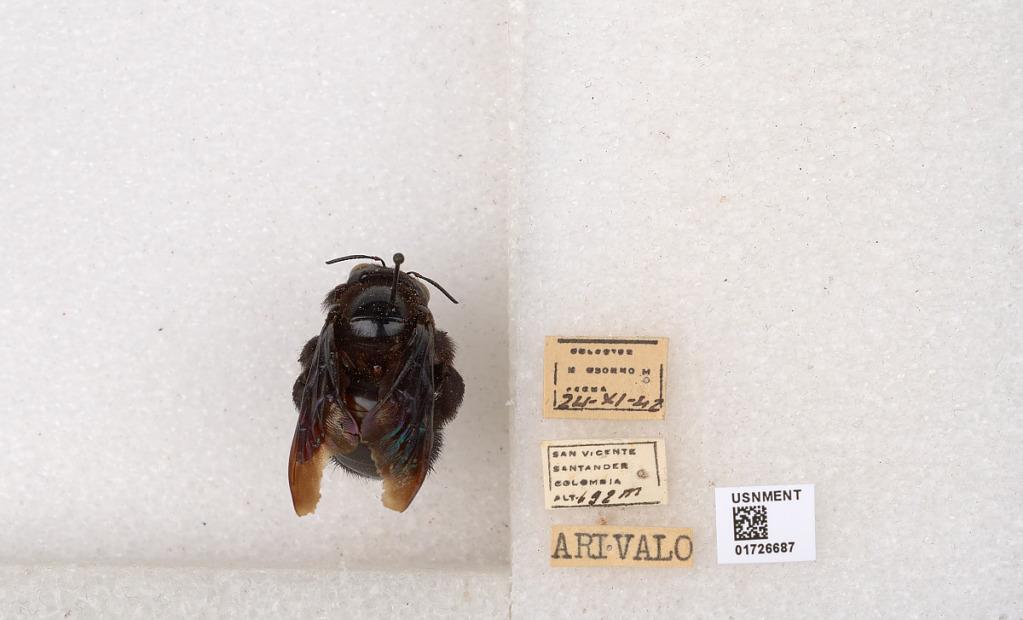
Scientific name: Xylocopa (Neoxylocopa) frontalis (Olivier)
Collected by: O. Feona
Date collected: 1942-11-24
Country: Colombia
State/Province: Santander
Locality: San Vicente